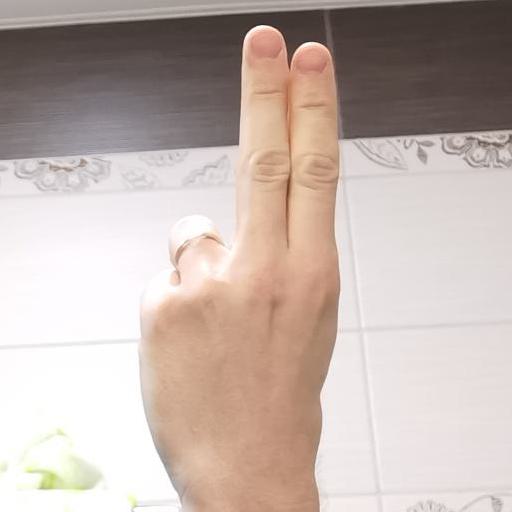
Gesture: two_up_inverted